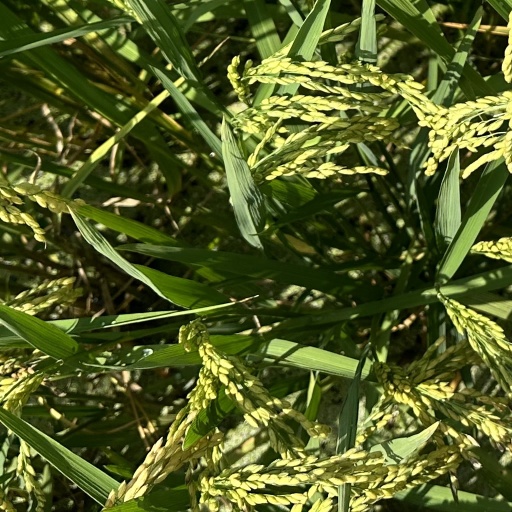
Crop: rice